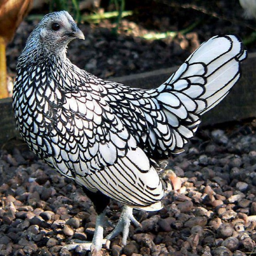
this chicken needs to be colored in .